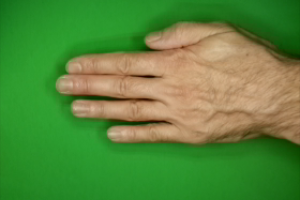
Label: paper